Suret language

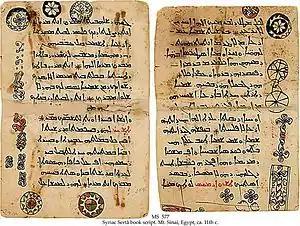
An 11th-century Classical Syriac manuscript, written in "Serto" script

By the 1st century AD, Akkadian was extinct, though vocabulary and grammatical features still survive in modern NENA dialects. The Neo-Aramaic languages evolved from Middle Syriac-Aramaic by the 13th century. There is evidence that the drive for the adoption of Syriac was led by missionaries. Much literary effort was put into the production of an authoritative translation of the Bible into Syriac, the Peshitta (""). At the same time, Ephrem the Syrian was producing the most treasured collection of poetry and theology in the Classical Syriac language.